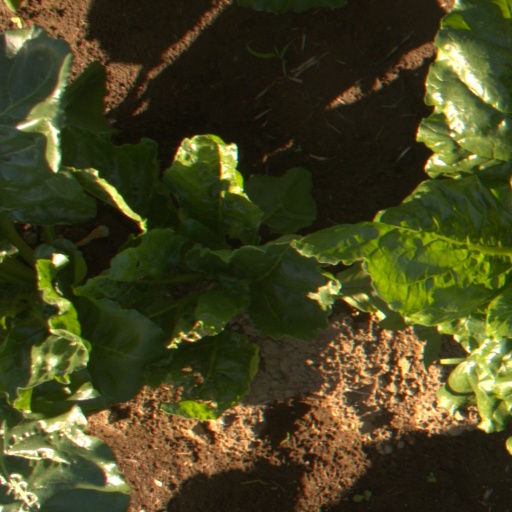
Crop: sugar beet